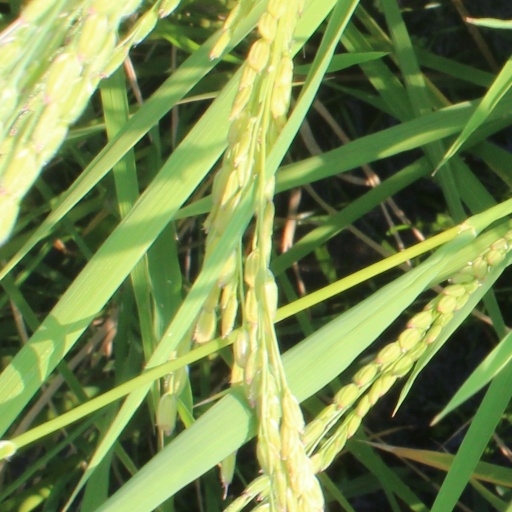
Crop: rice